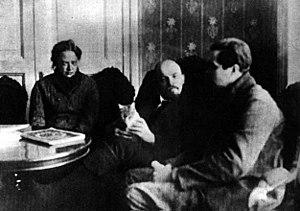
Nadejda Konstantinovna Kroupskaïa, née à Saint-Pétersbourg le 14 février 1869 et morte à Moscou le 27 février 1939, était l'épouse de Lénine. Pédagogue de métier, elle est surtout connue en tant que militante bolchévique et collaboratrice politique de son époux.